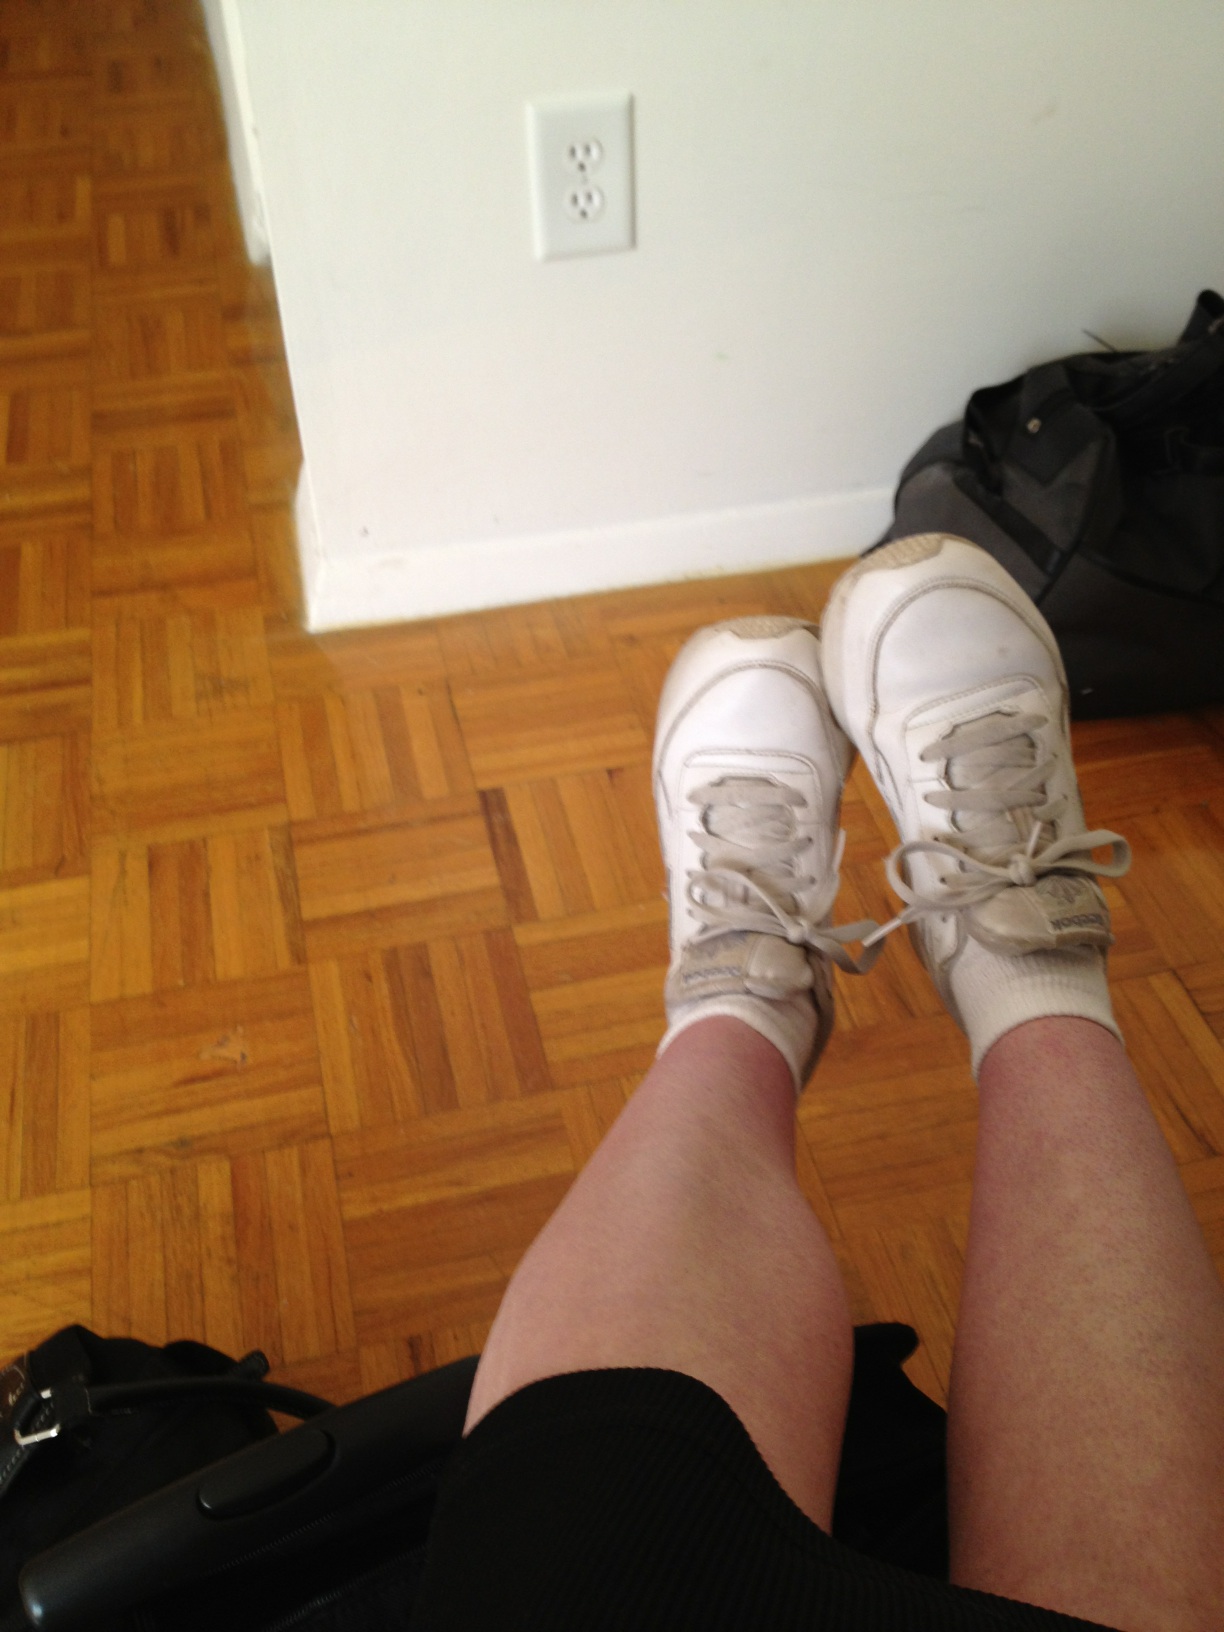Question: Do my sneakers match?
Answer: yes